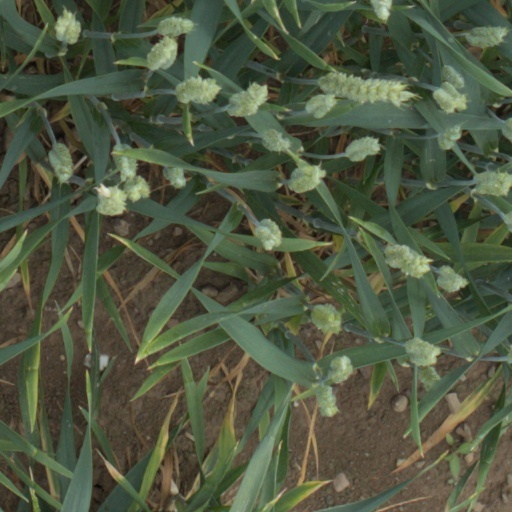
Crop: wheat